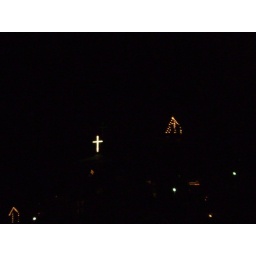
Cross and Christmas tree on mountain above Zermatt